Myrtle Broome

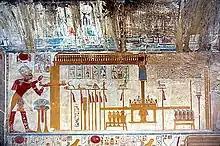
Example of a relief in Temple Chapel of Osiris, Temple of Seti I, Abydos, Egypt

Calverley was appointed director of the Temple project. With the increased funds, Broome was hired as Calverley's assistant in 1929. During eight seasons at the Temple, the two women were responsible for all the paintings and replications, with the help of a small staff of artists. Besides using large photographs to record the reliefs, the artists penciled over lines and inscriptions for a completely accurate rendering.